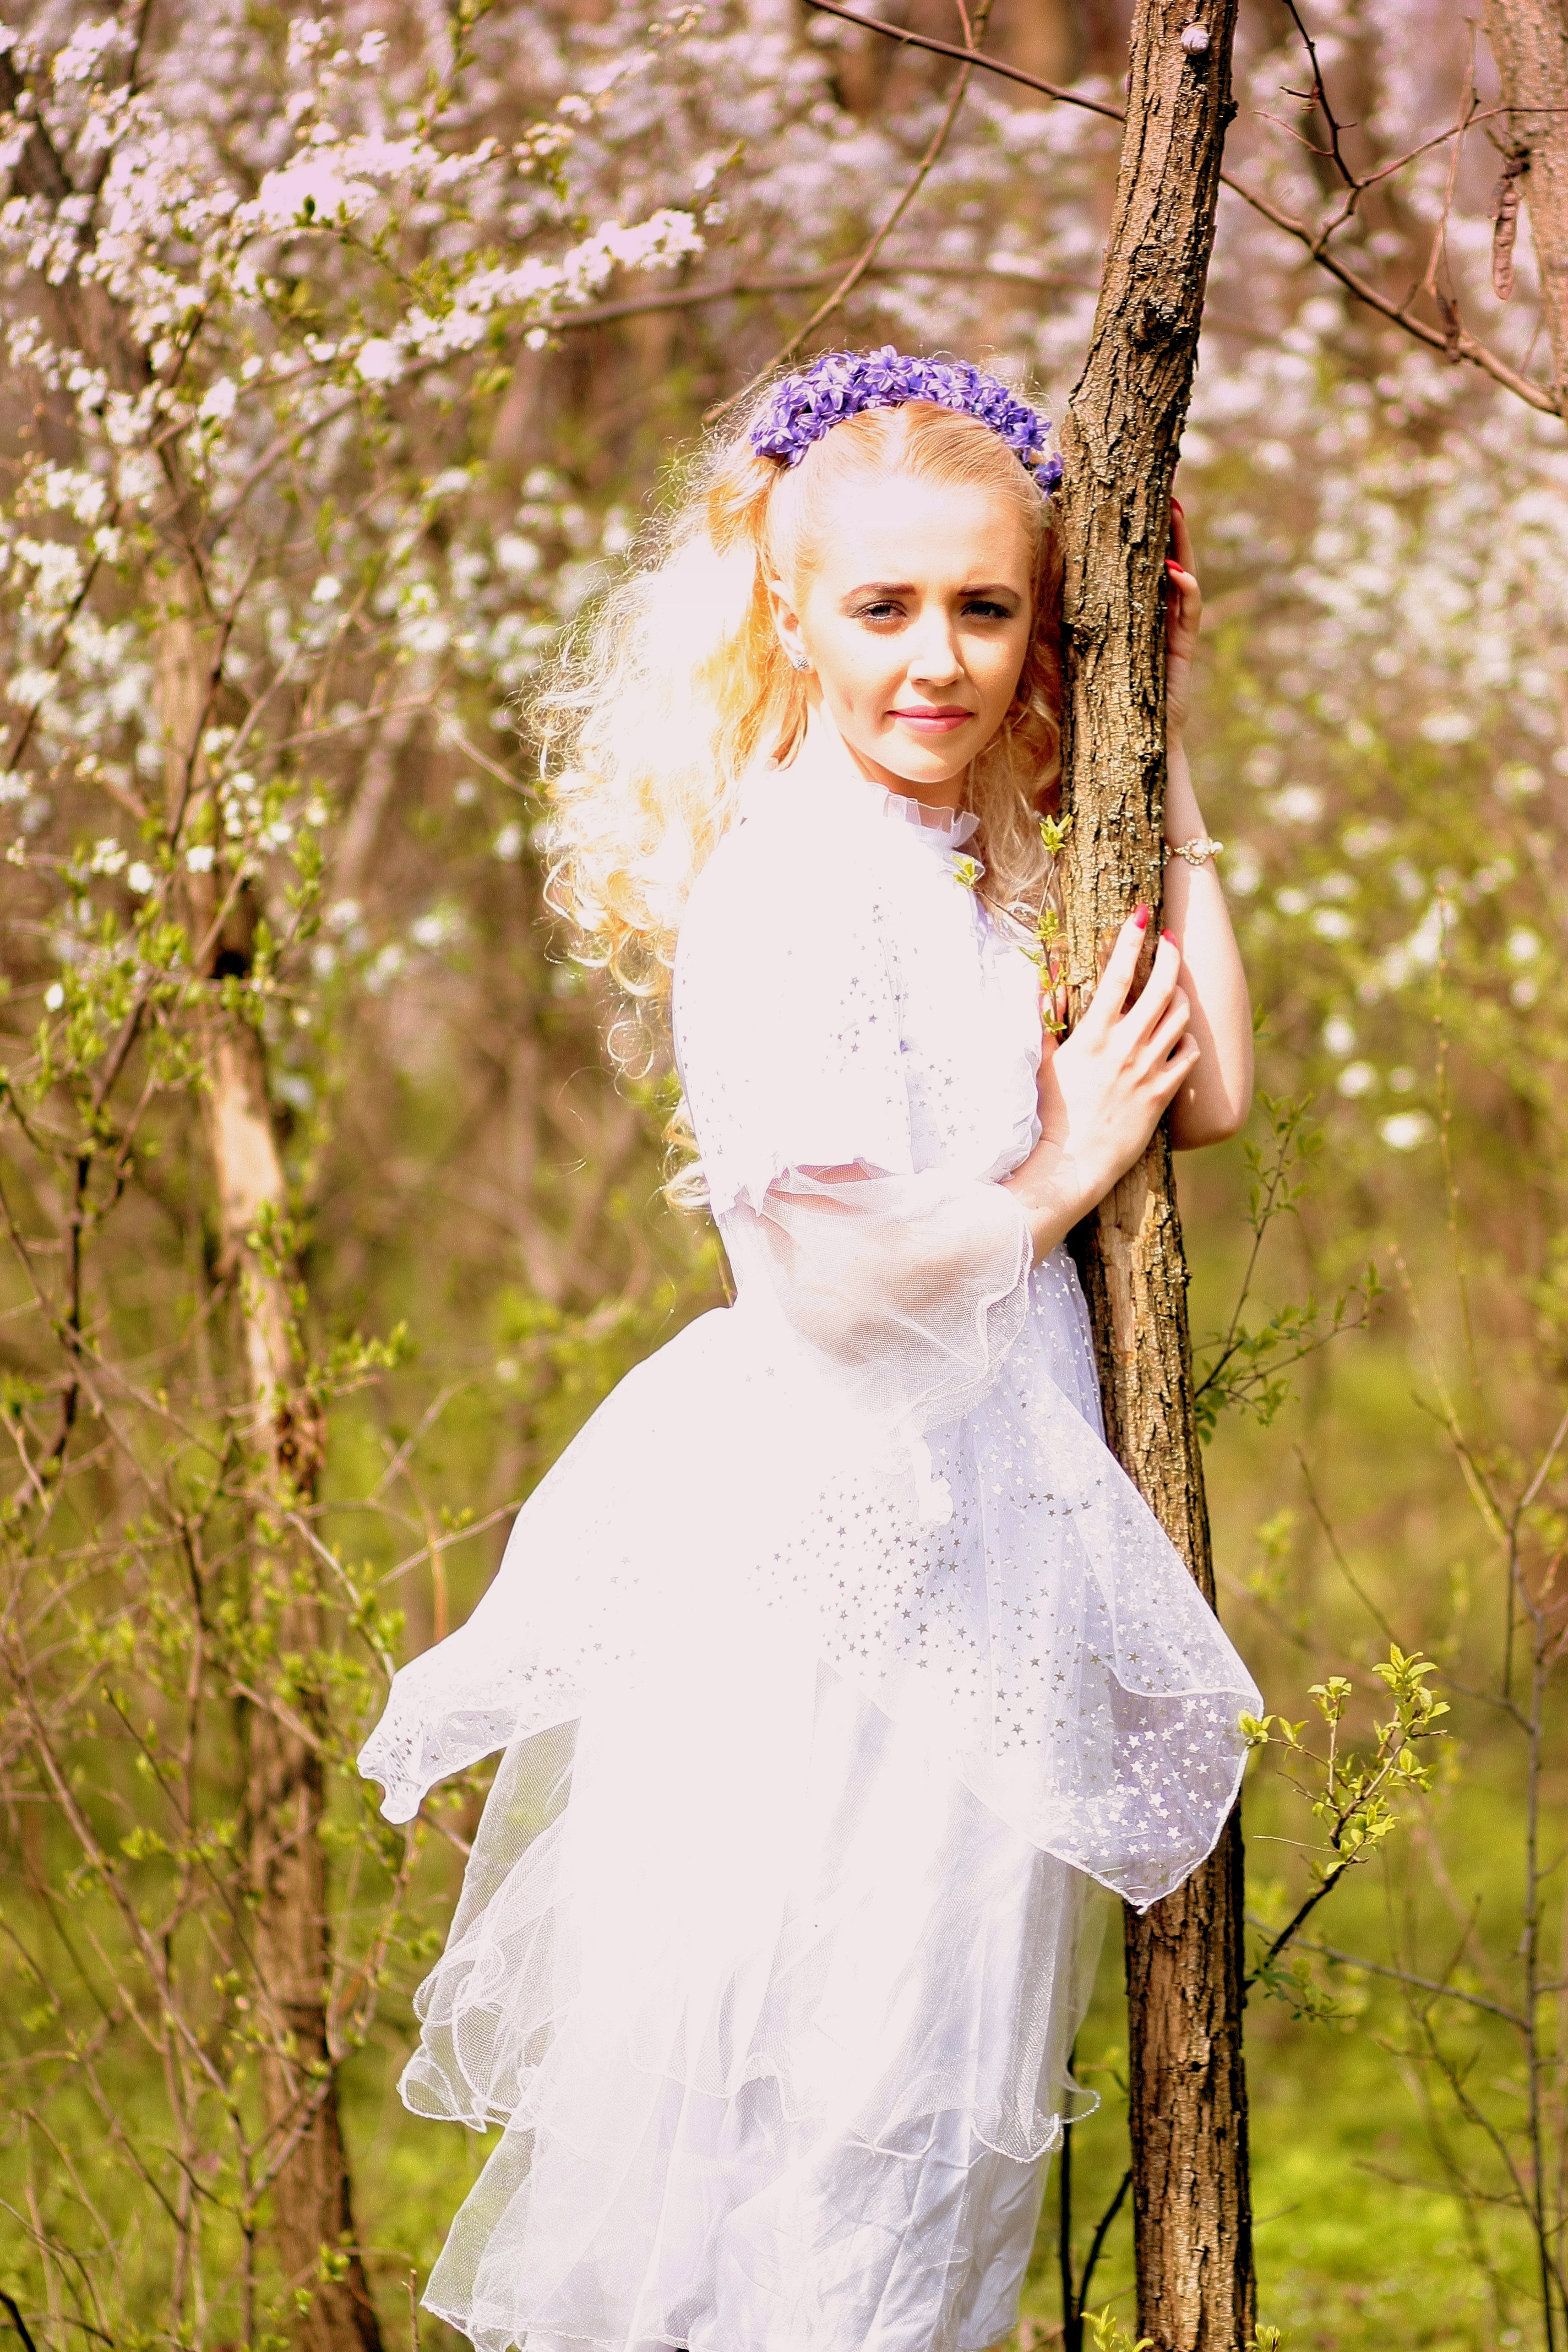
person, girl, woman, white, photography, flower, portrait, spring, autumn, child, bride, blonde, wreath, flowers, trees, dress, photograph, beauty, woodland, gown, blue eyes, photo shoot, portrait photography